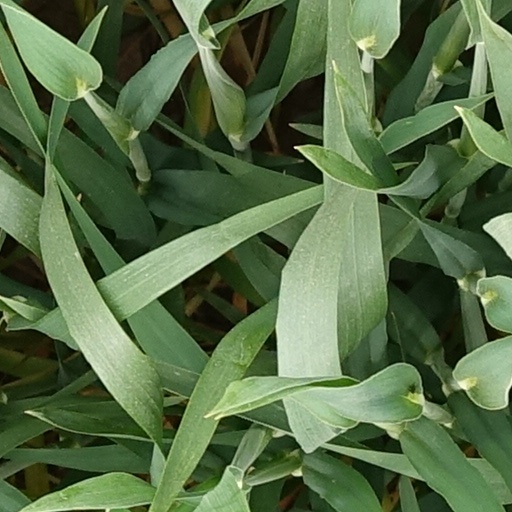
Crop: wheat